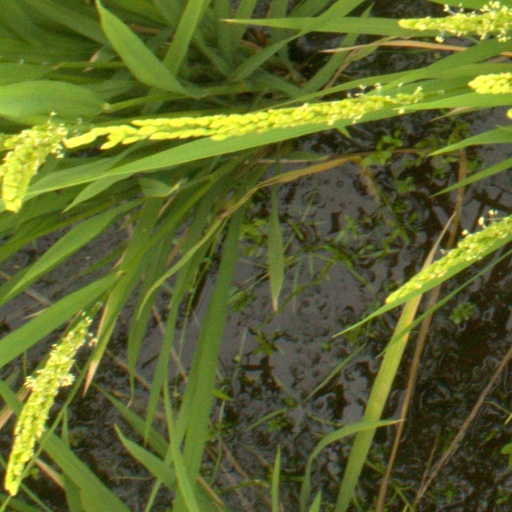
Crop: rice